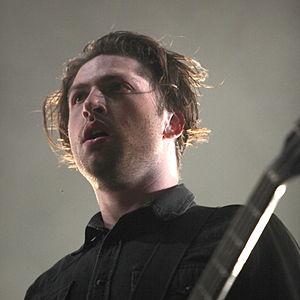
Michael Shuman, né le 20 août 1985 est un musicien américain. Il est surtout connu pour être le bassiste actuel du groupe Queens of the Stone Age. Il a aussi joué avec les groupes Mini Mansions, Jubilee et Wires on Fire.